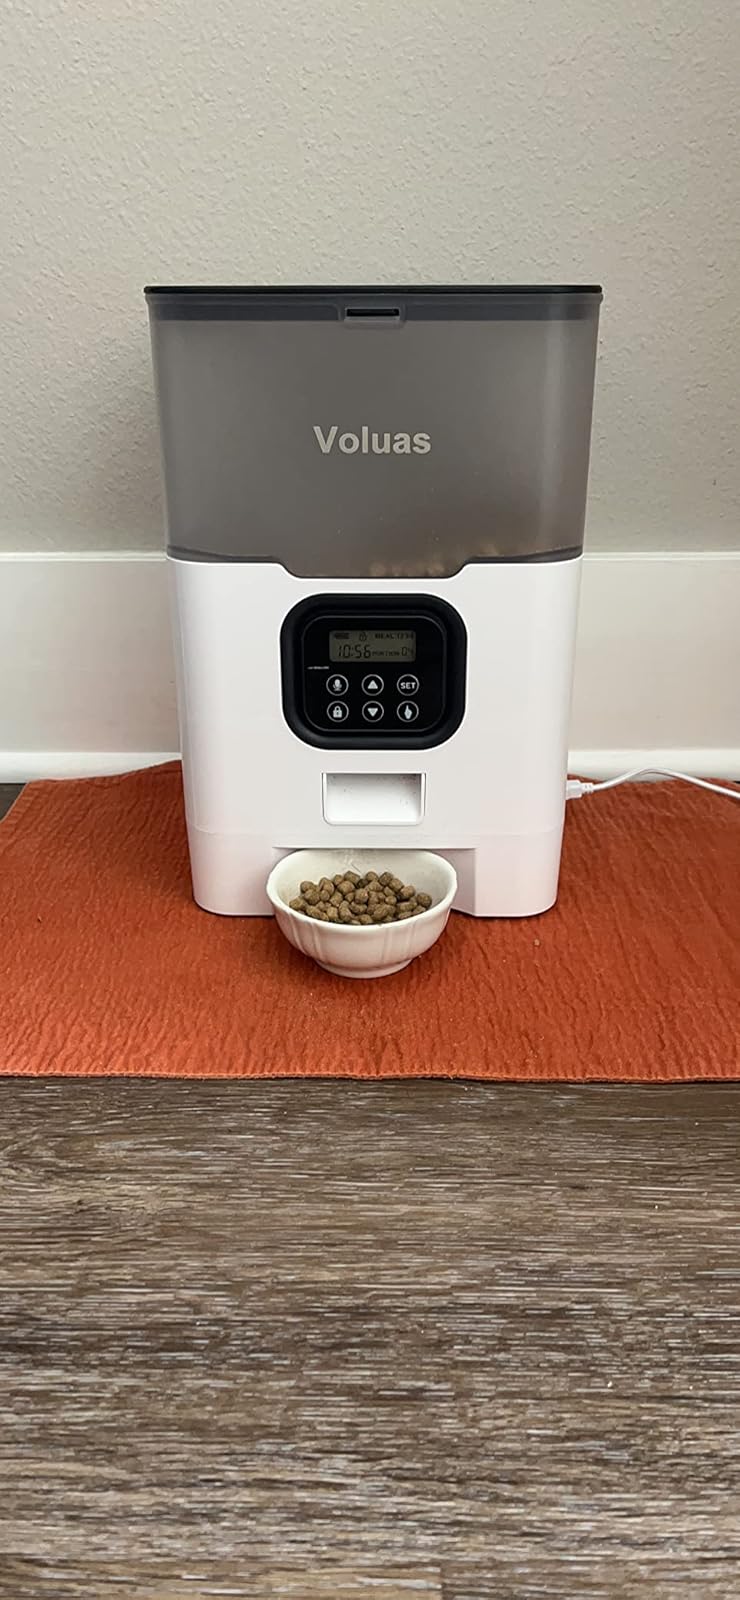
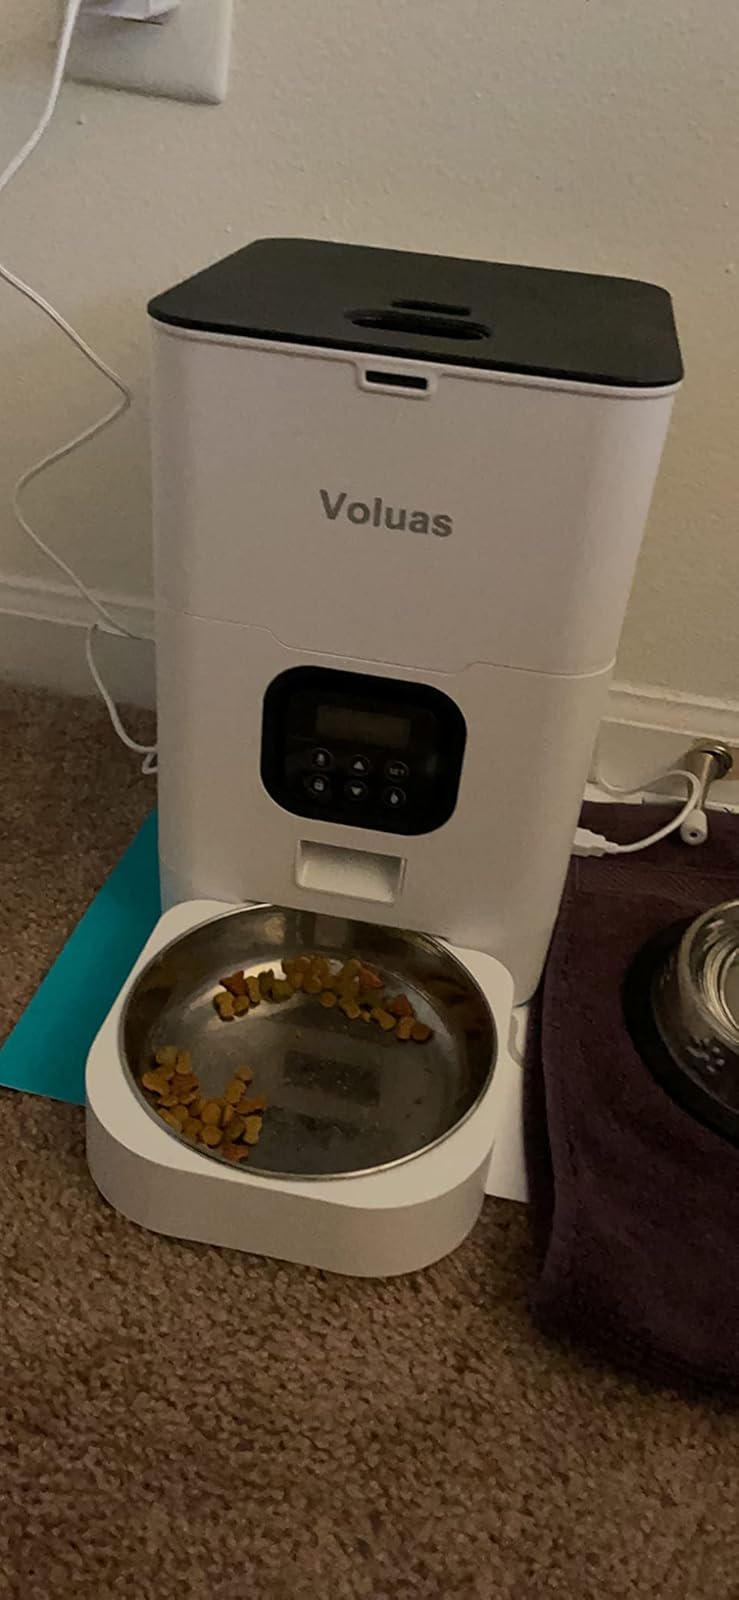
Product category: items_feeder
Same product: no